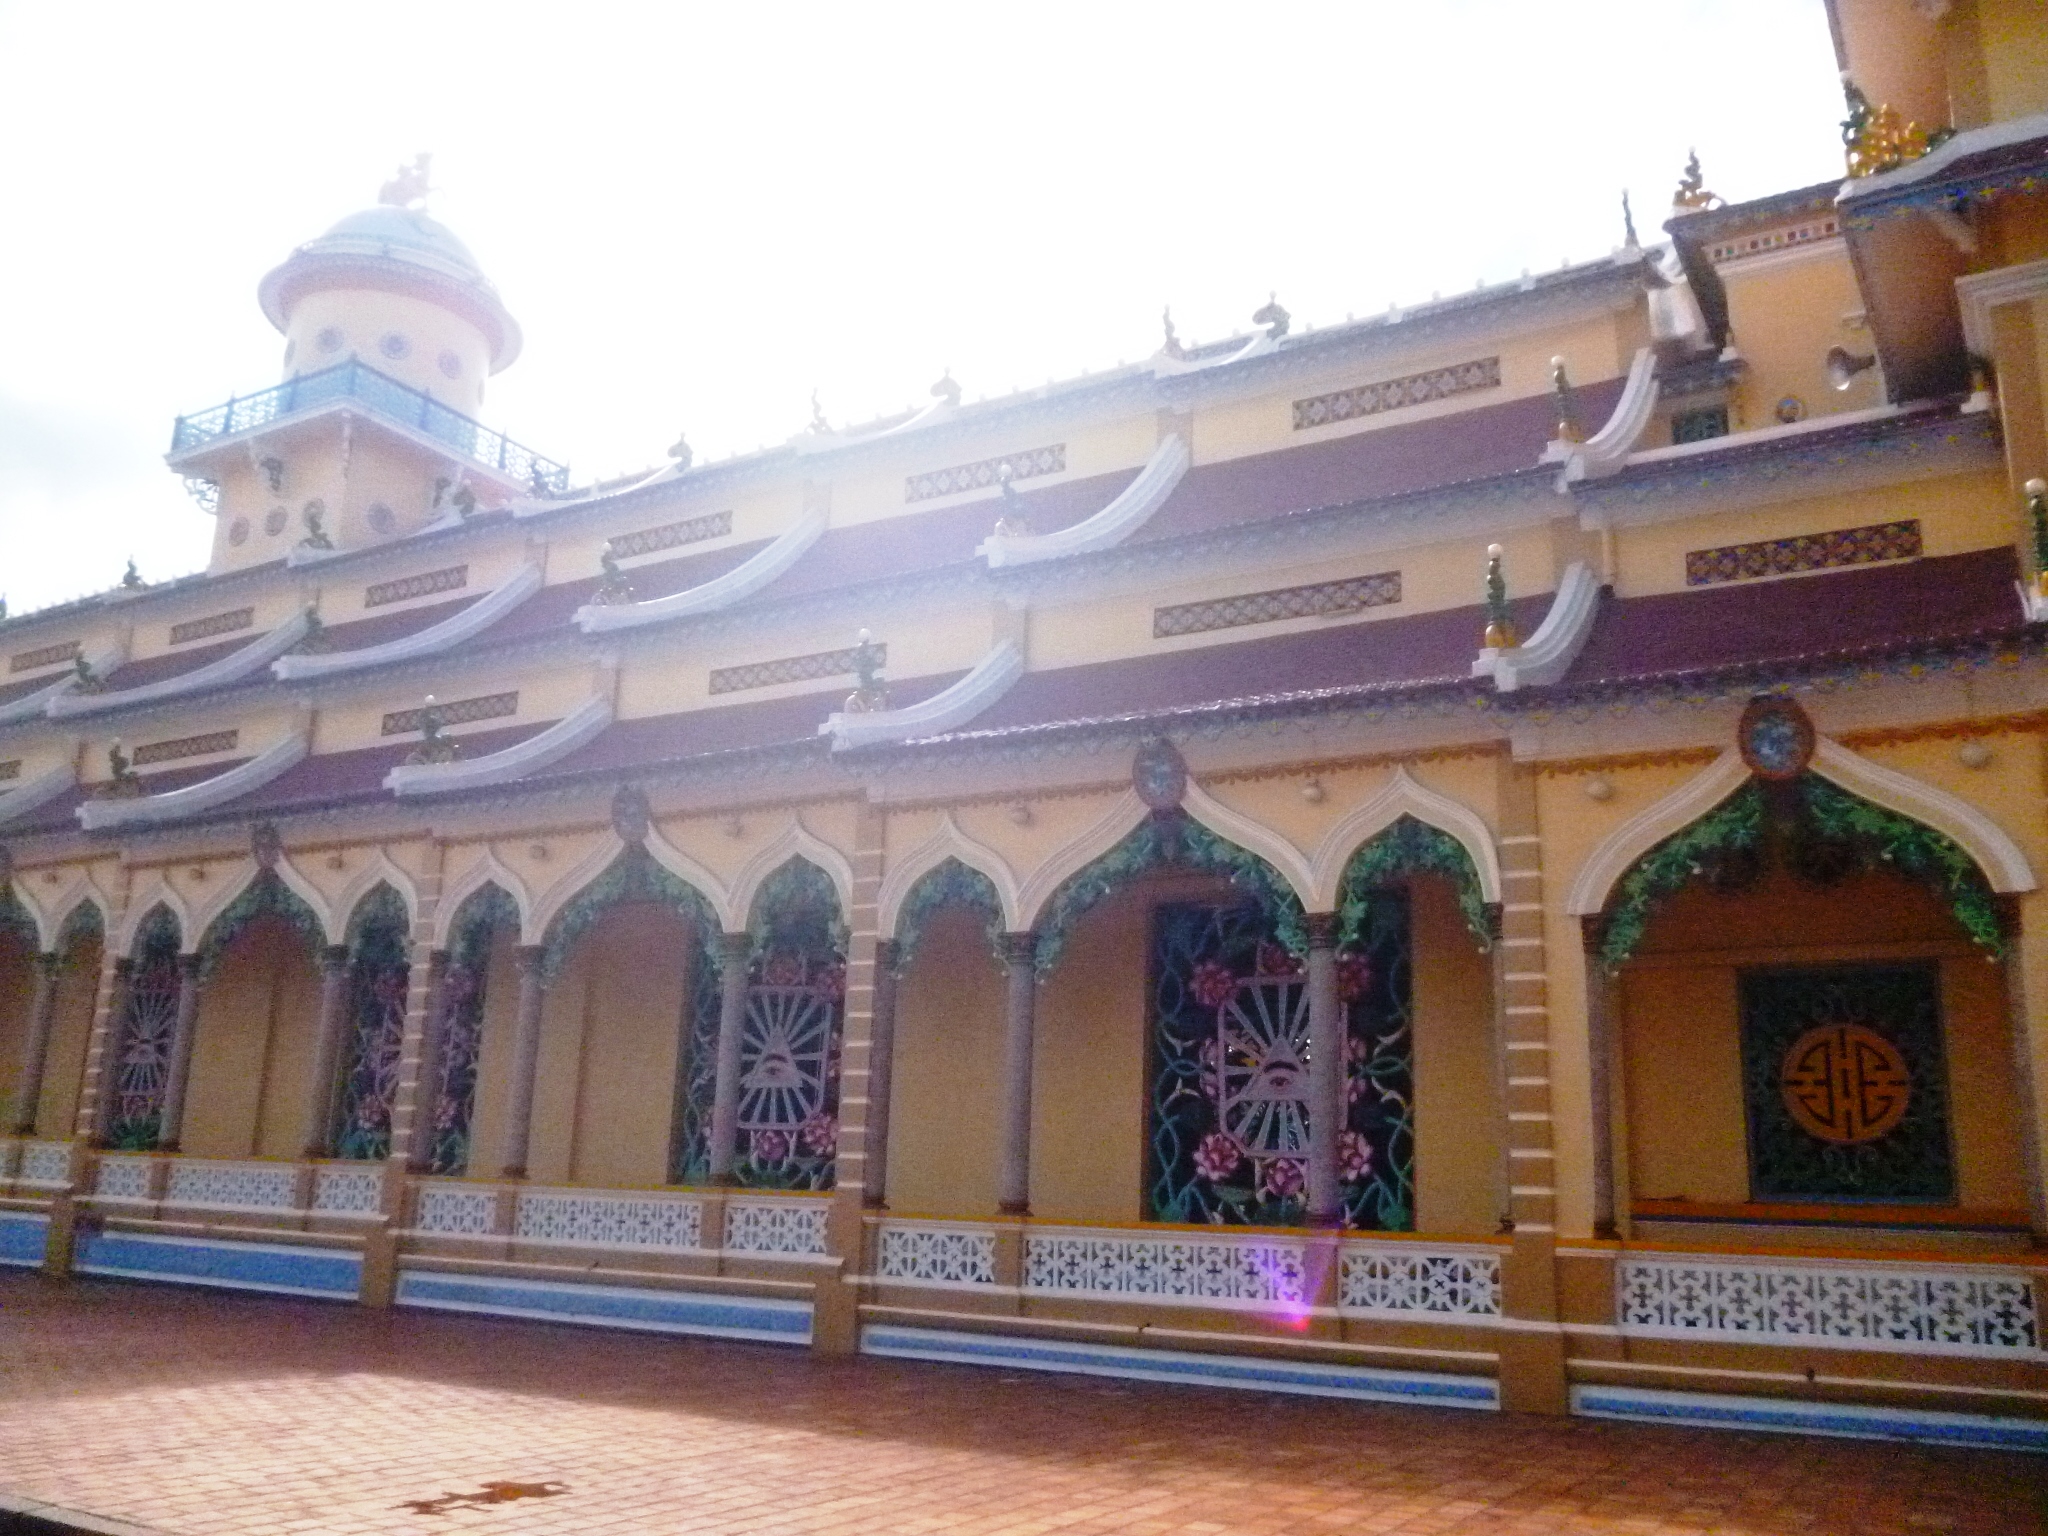
user: text: Màu chủ đạo của bức tường tòa nhà là gì?
assistant: text: Màu vàng nhạt

user: text: Có bao nhiêu cửa sổ hình vòm có lưới trang trí nhìn thấy ở tầng dưới của tòa nhà?
assistant: text: Sáu

user: text: Tòa nhà trong ảnh là một công trình kiến trúc của tôn giáo nào?
assistant: text: Đạo Cao Đài

user: text: Biểu tượng con mắt trên các cửa sổ của tòa nhà có ý nghĩa gì trong Đạo Cao Đài?
assistant: text: Nó tượng trưng cho Thiên Nhãn, biểu tượng của Thượng Đế toàn năng và sự nhìn thấu mọi vật.

user: text: Tòa nhà trong ảnh được cho là công trình kiến trúc nổi tiếng nào và nằm ở tỉnh nào của Việt Nam?
assistant: text: Thánh thất Cao Đài Tây Ninh, tỉnh Tây Ninh